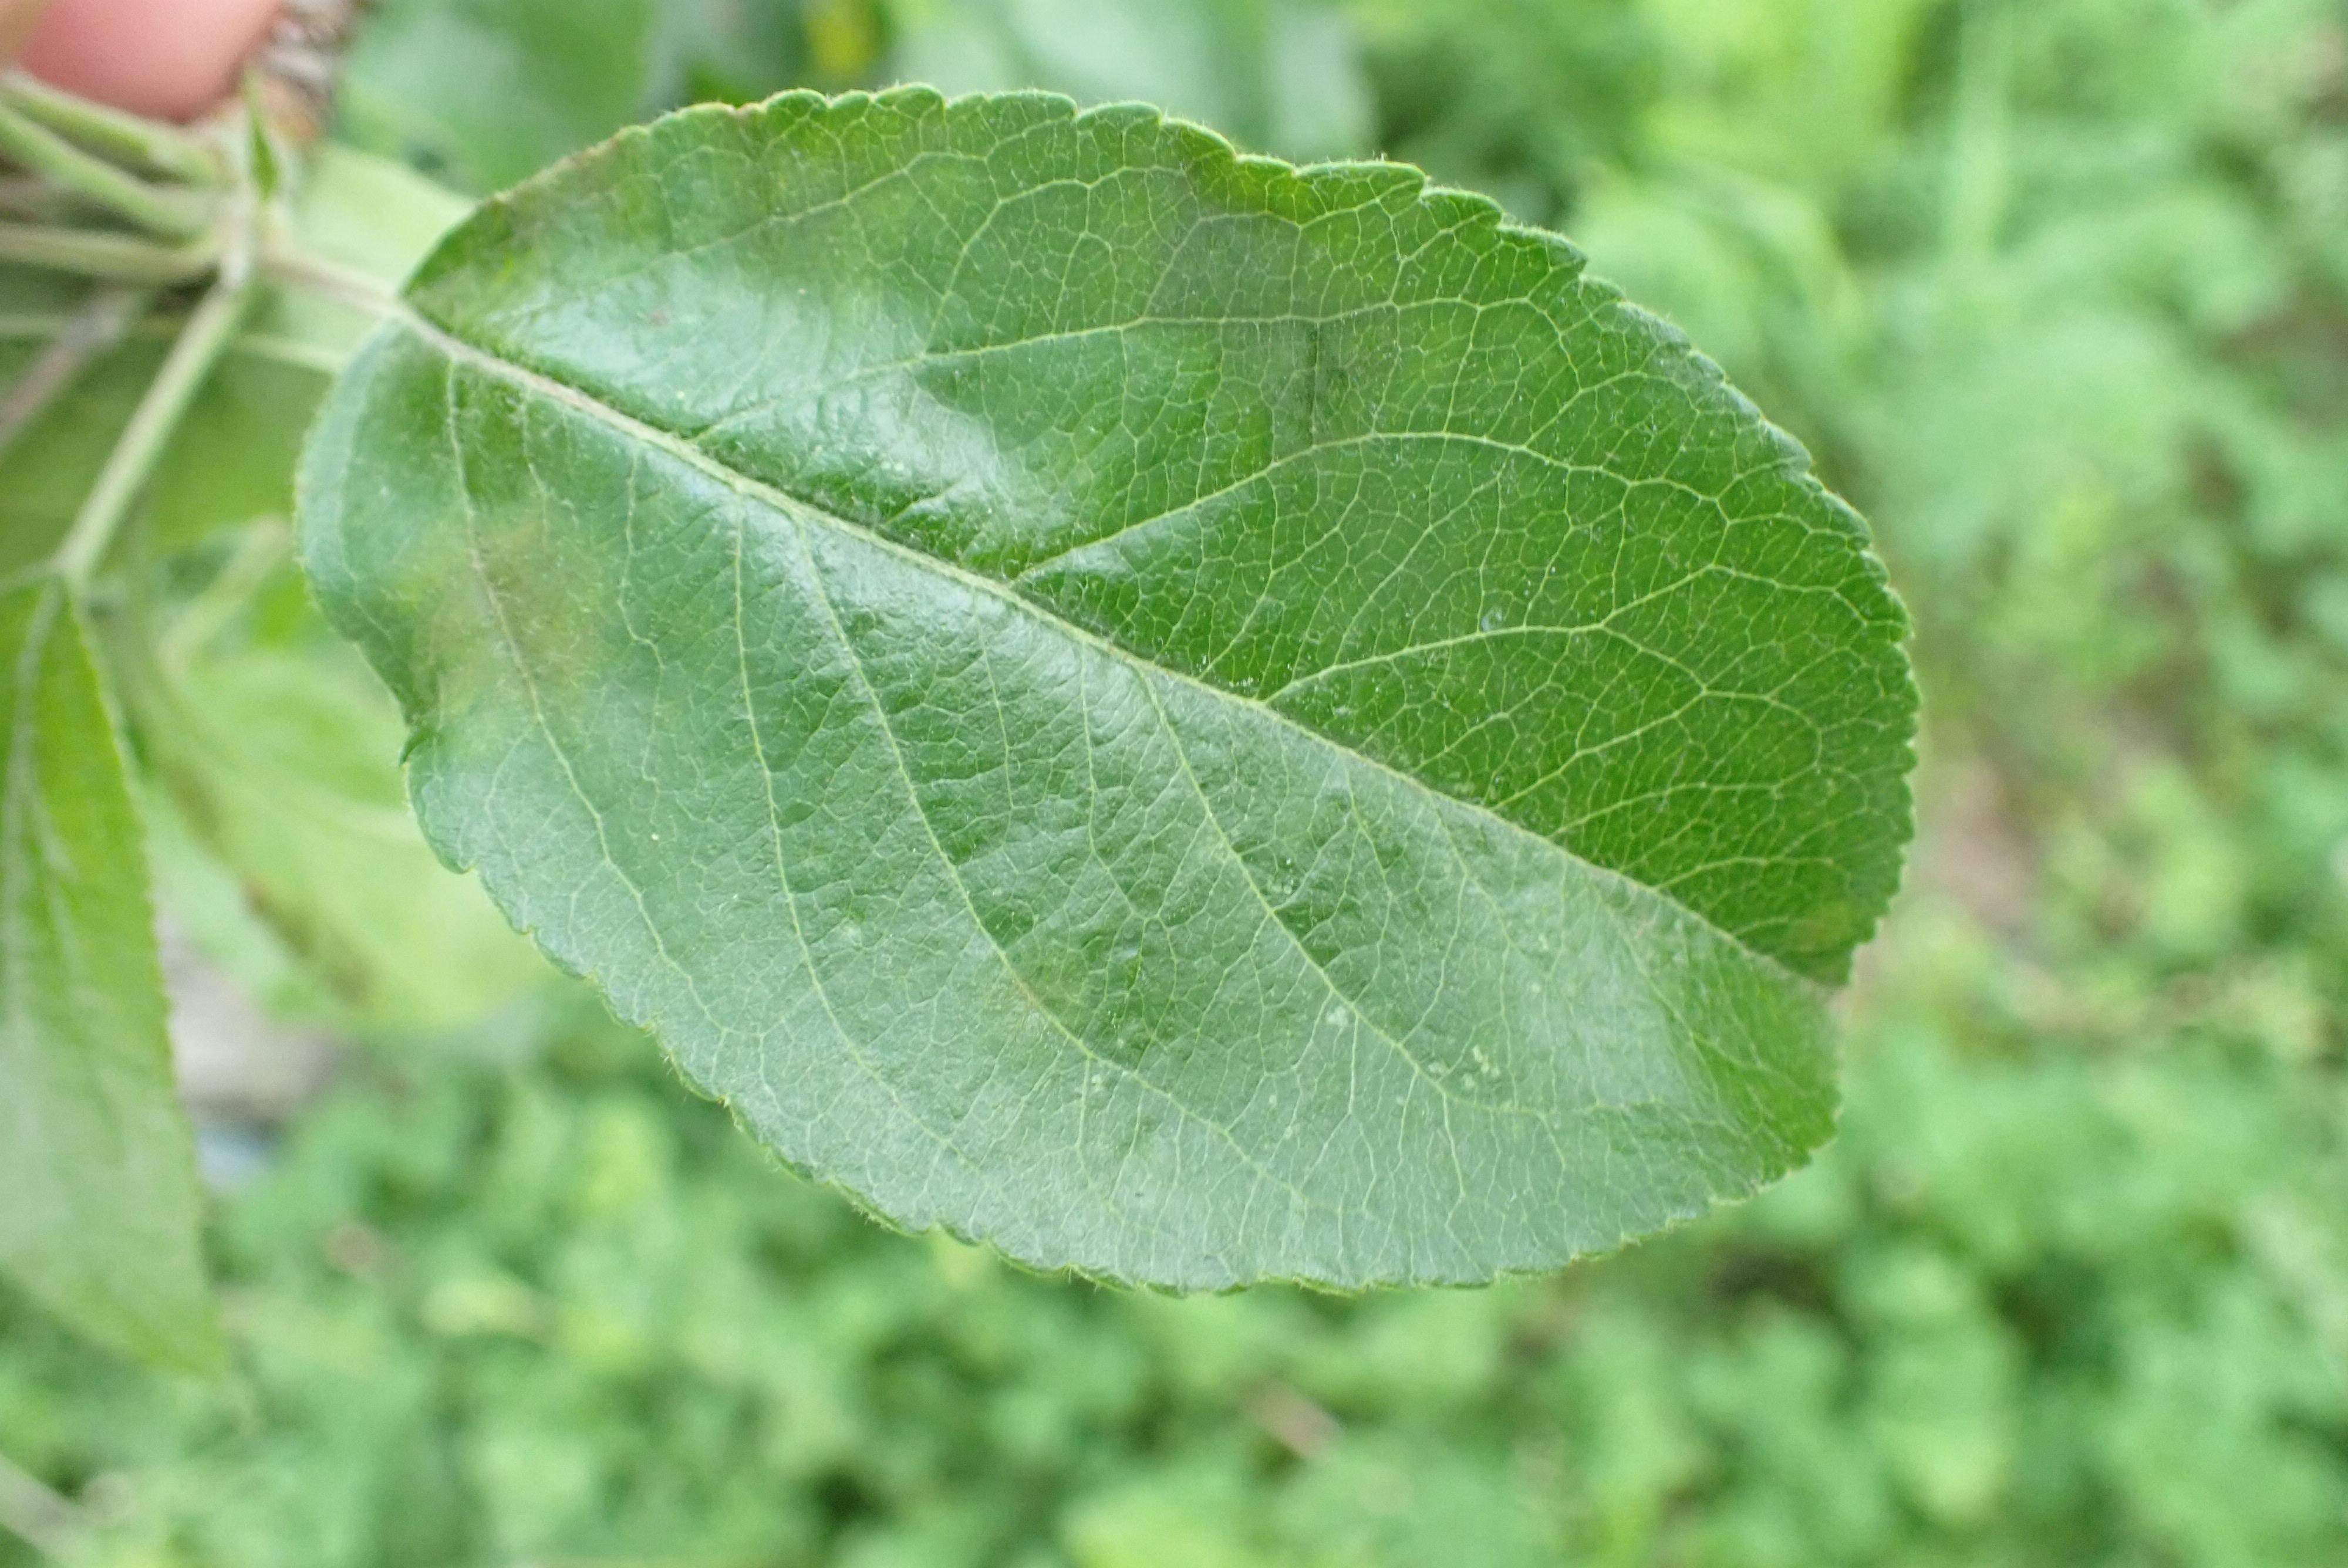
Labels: scab